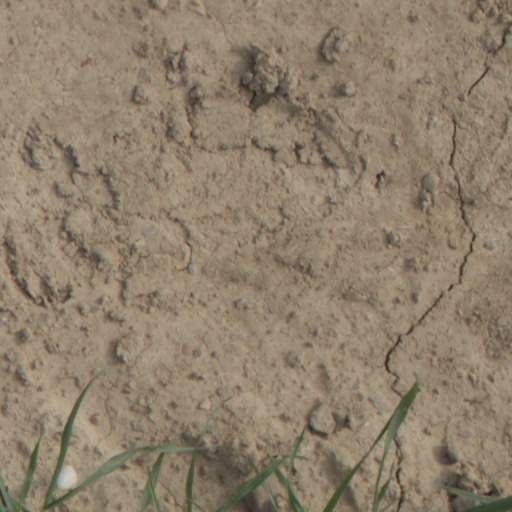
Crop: wheat